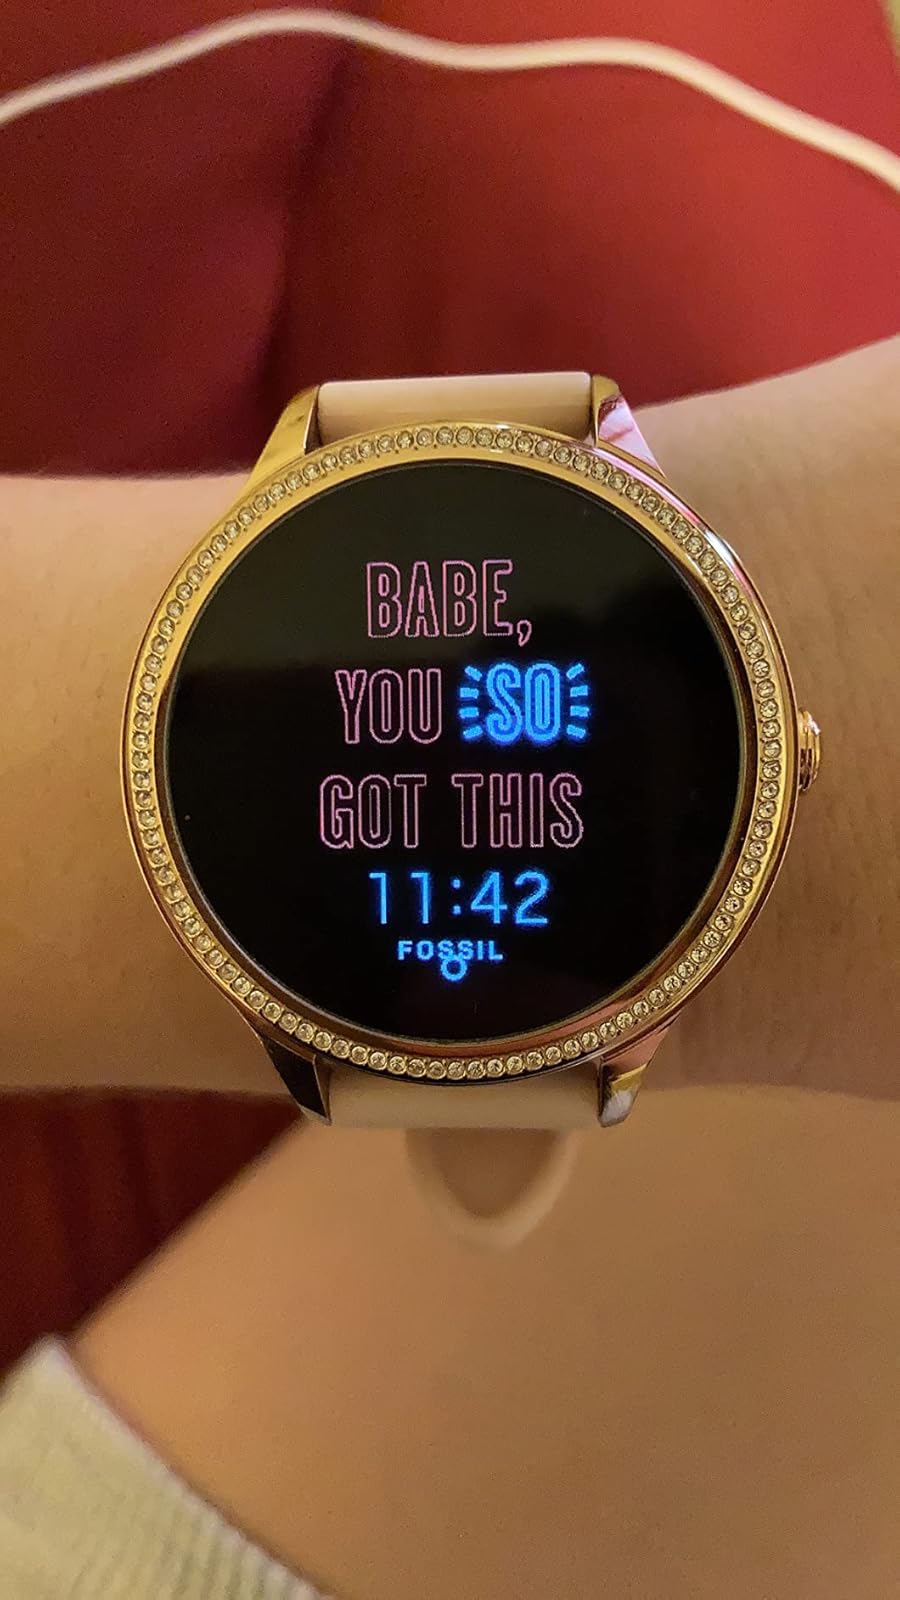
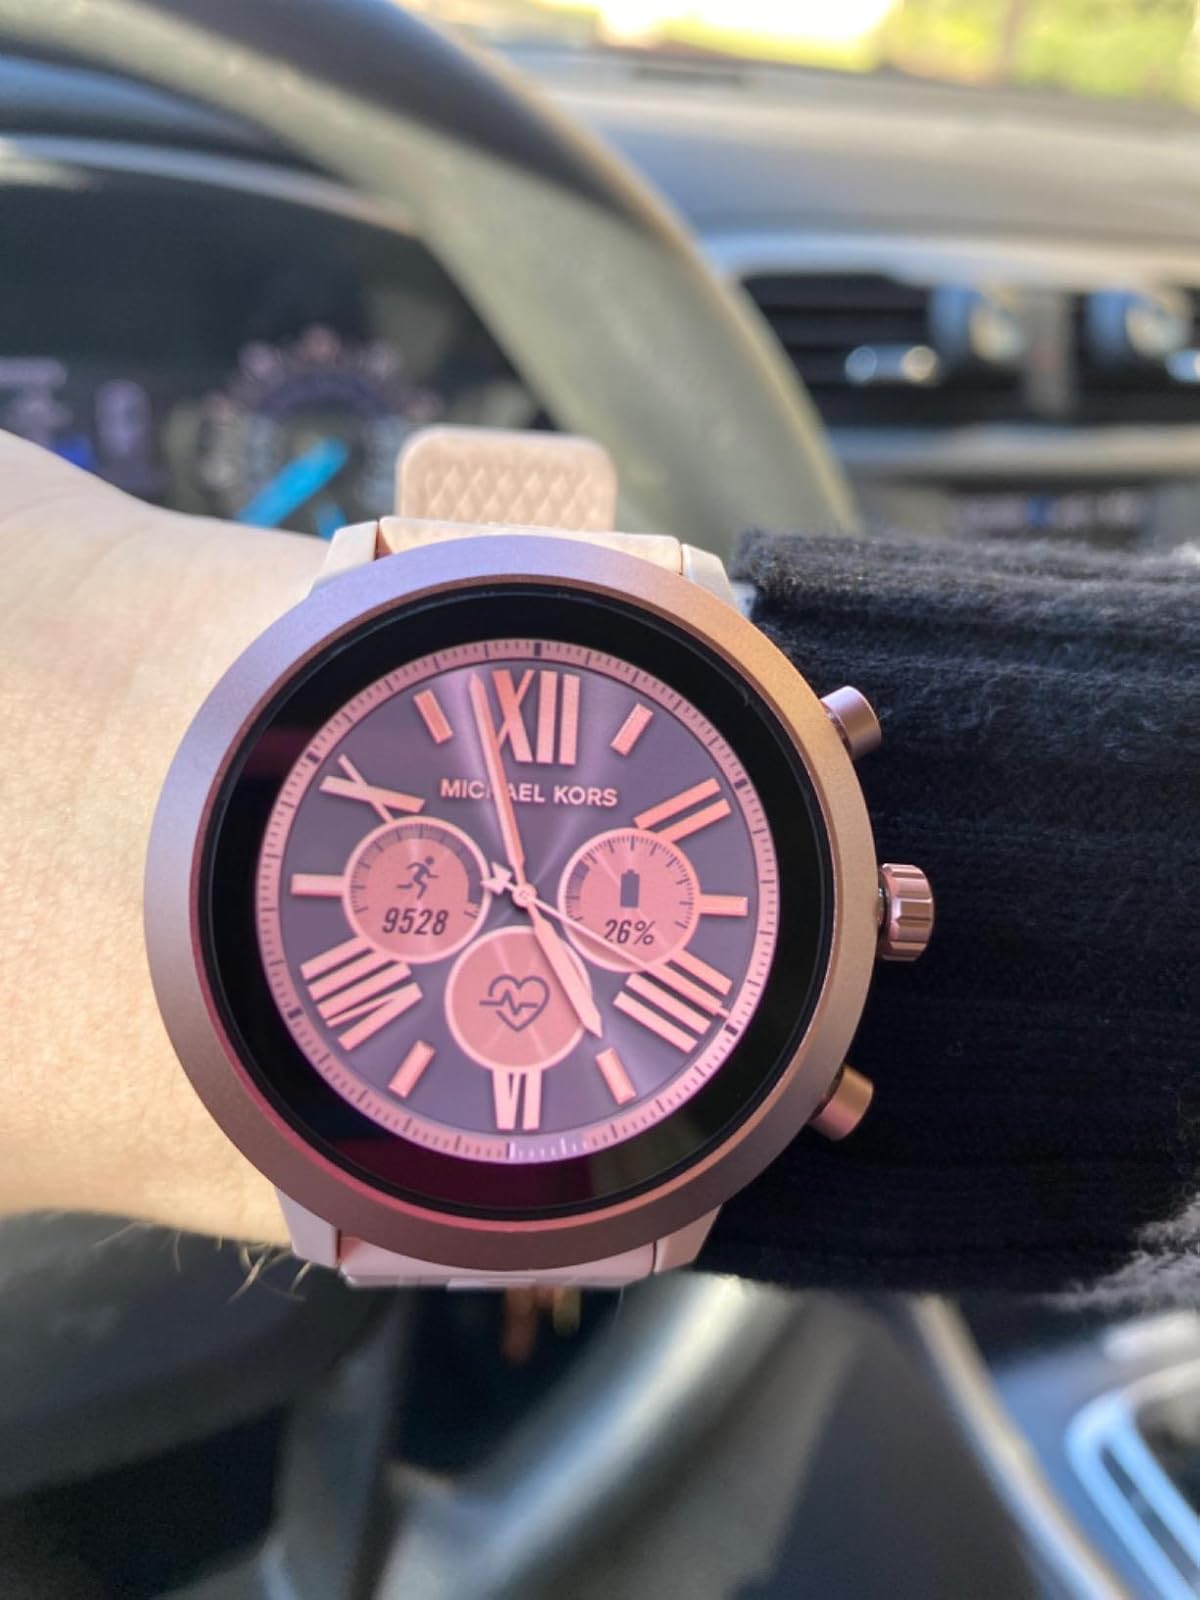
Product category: smartwatch
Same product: no